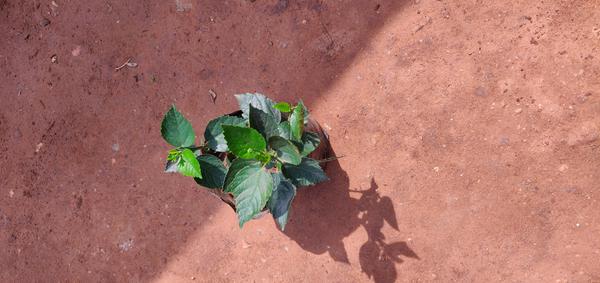
Plant: Hibiscus